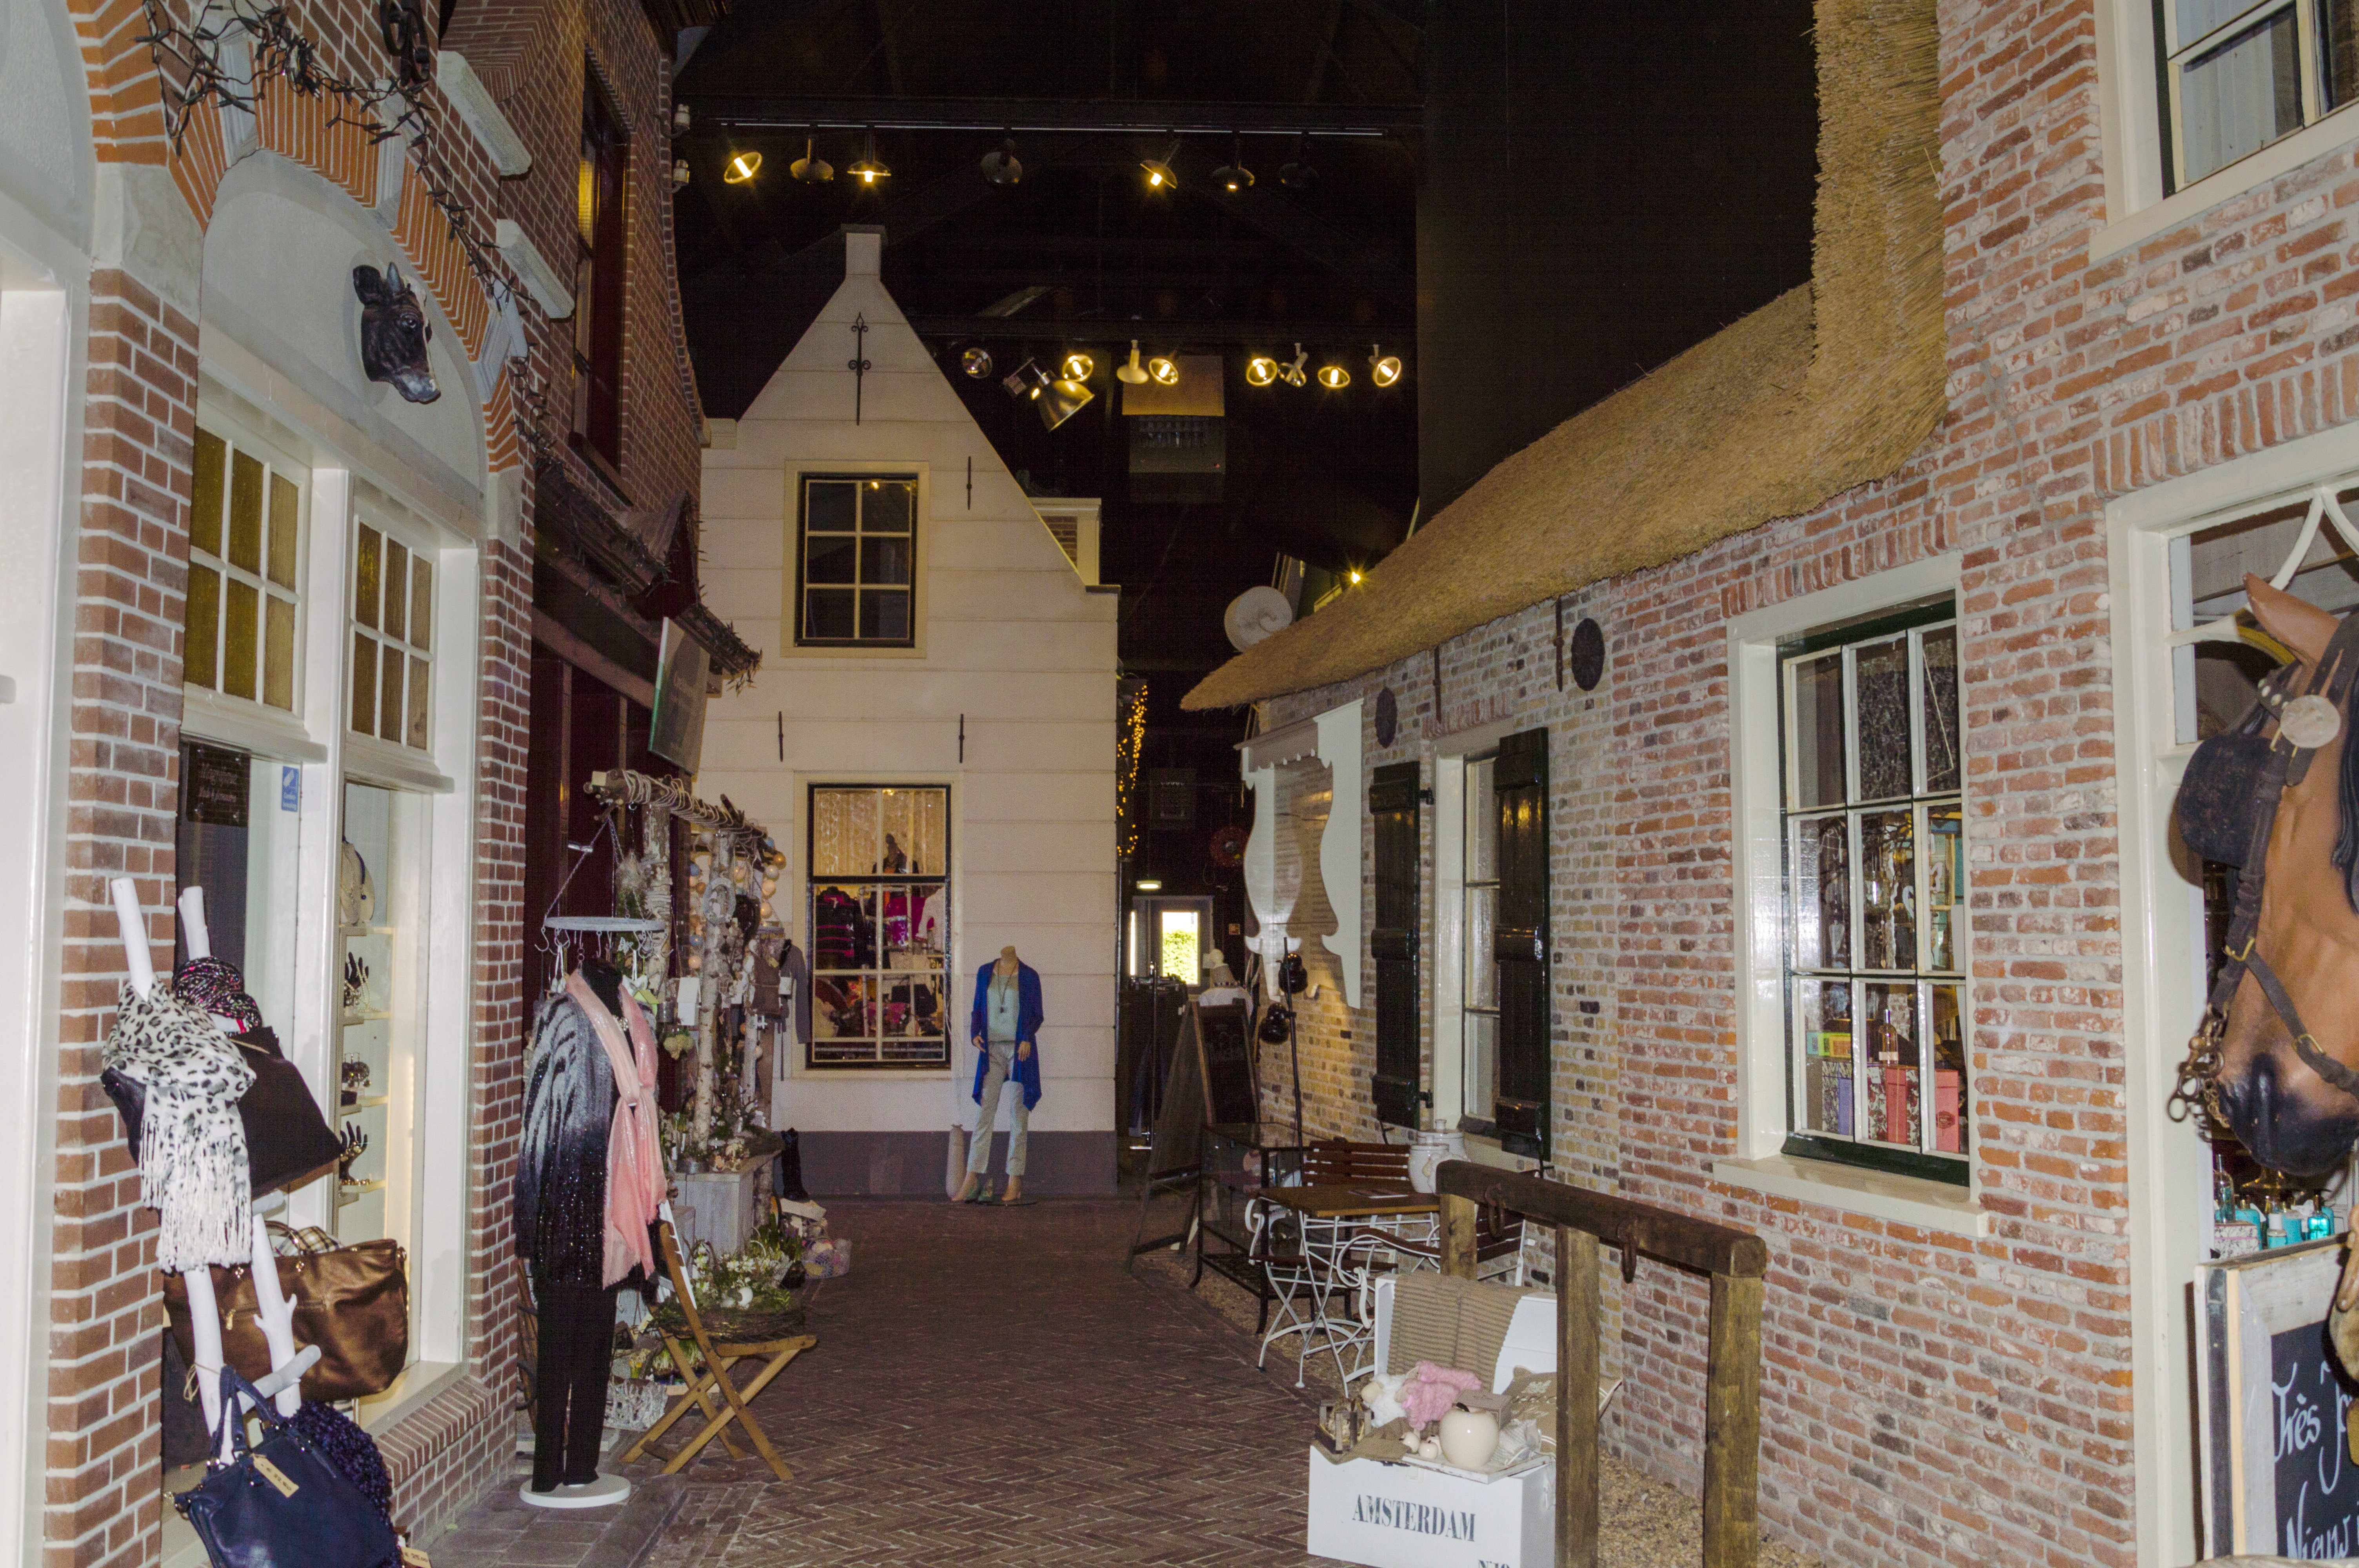
road, town, van, photo, bazaar, market, nikon, shopping, tourism, holland, nederland, netherlands, de, dutch, outdoorphotography, picture, photograph, fotos, foto, pd, paulvandevelde, pdvandevelde, padagudaloma, dordrecht, nederlandinfotos, pvdvfotografie, pdvandeveldedordrecht, nederlandsefotografie, dutchphotogaraphy, totallydutch, fotografienederland, hollandsefotografie, fotografieholland, velde, alblasserwaard, giessenburg, giesenburg